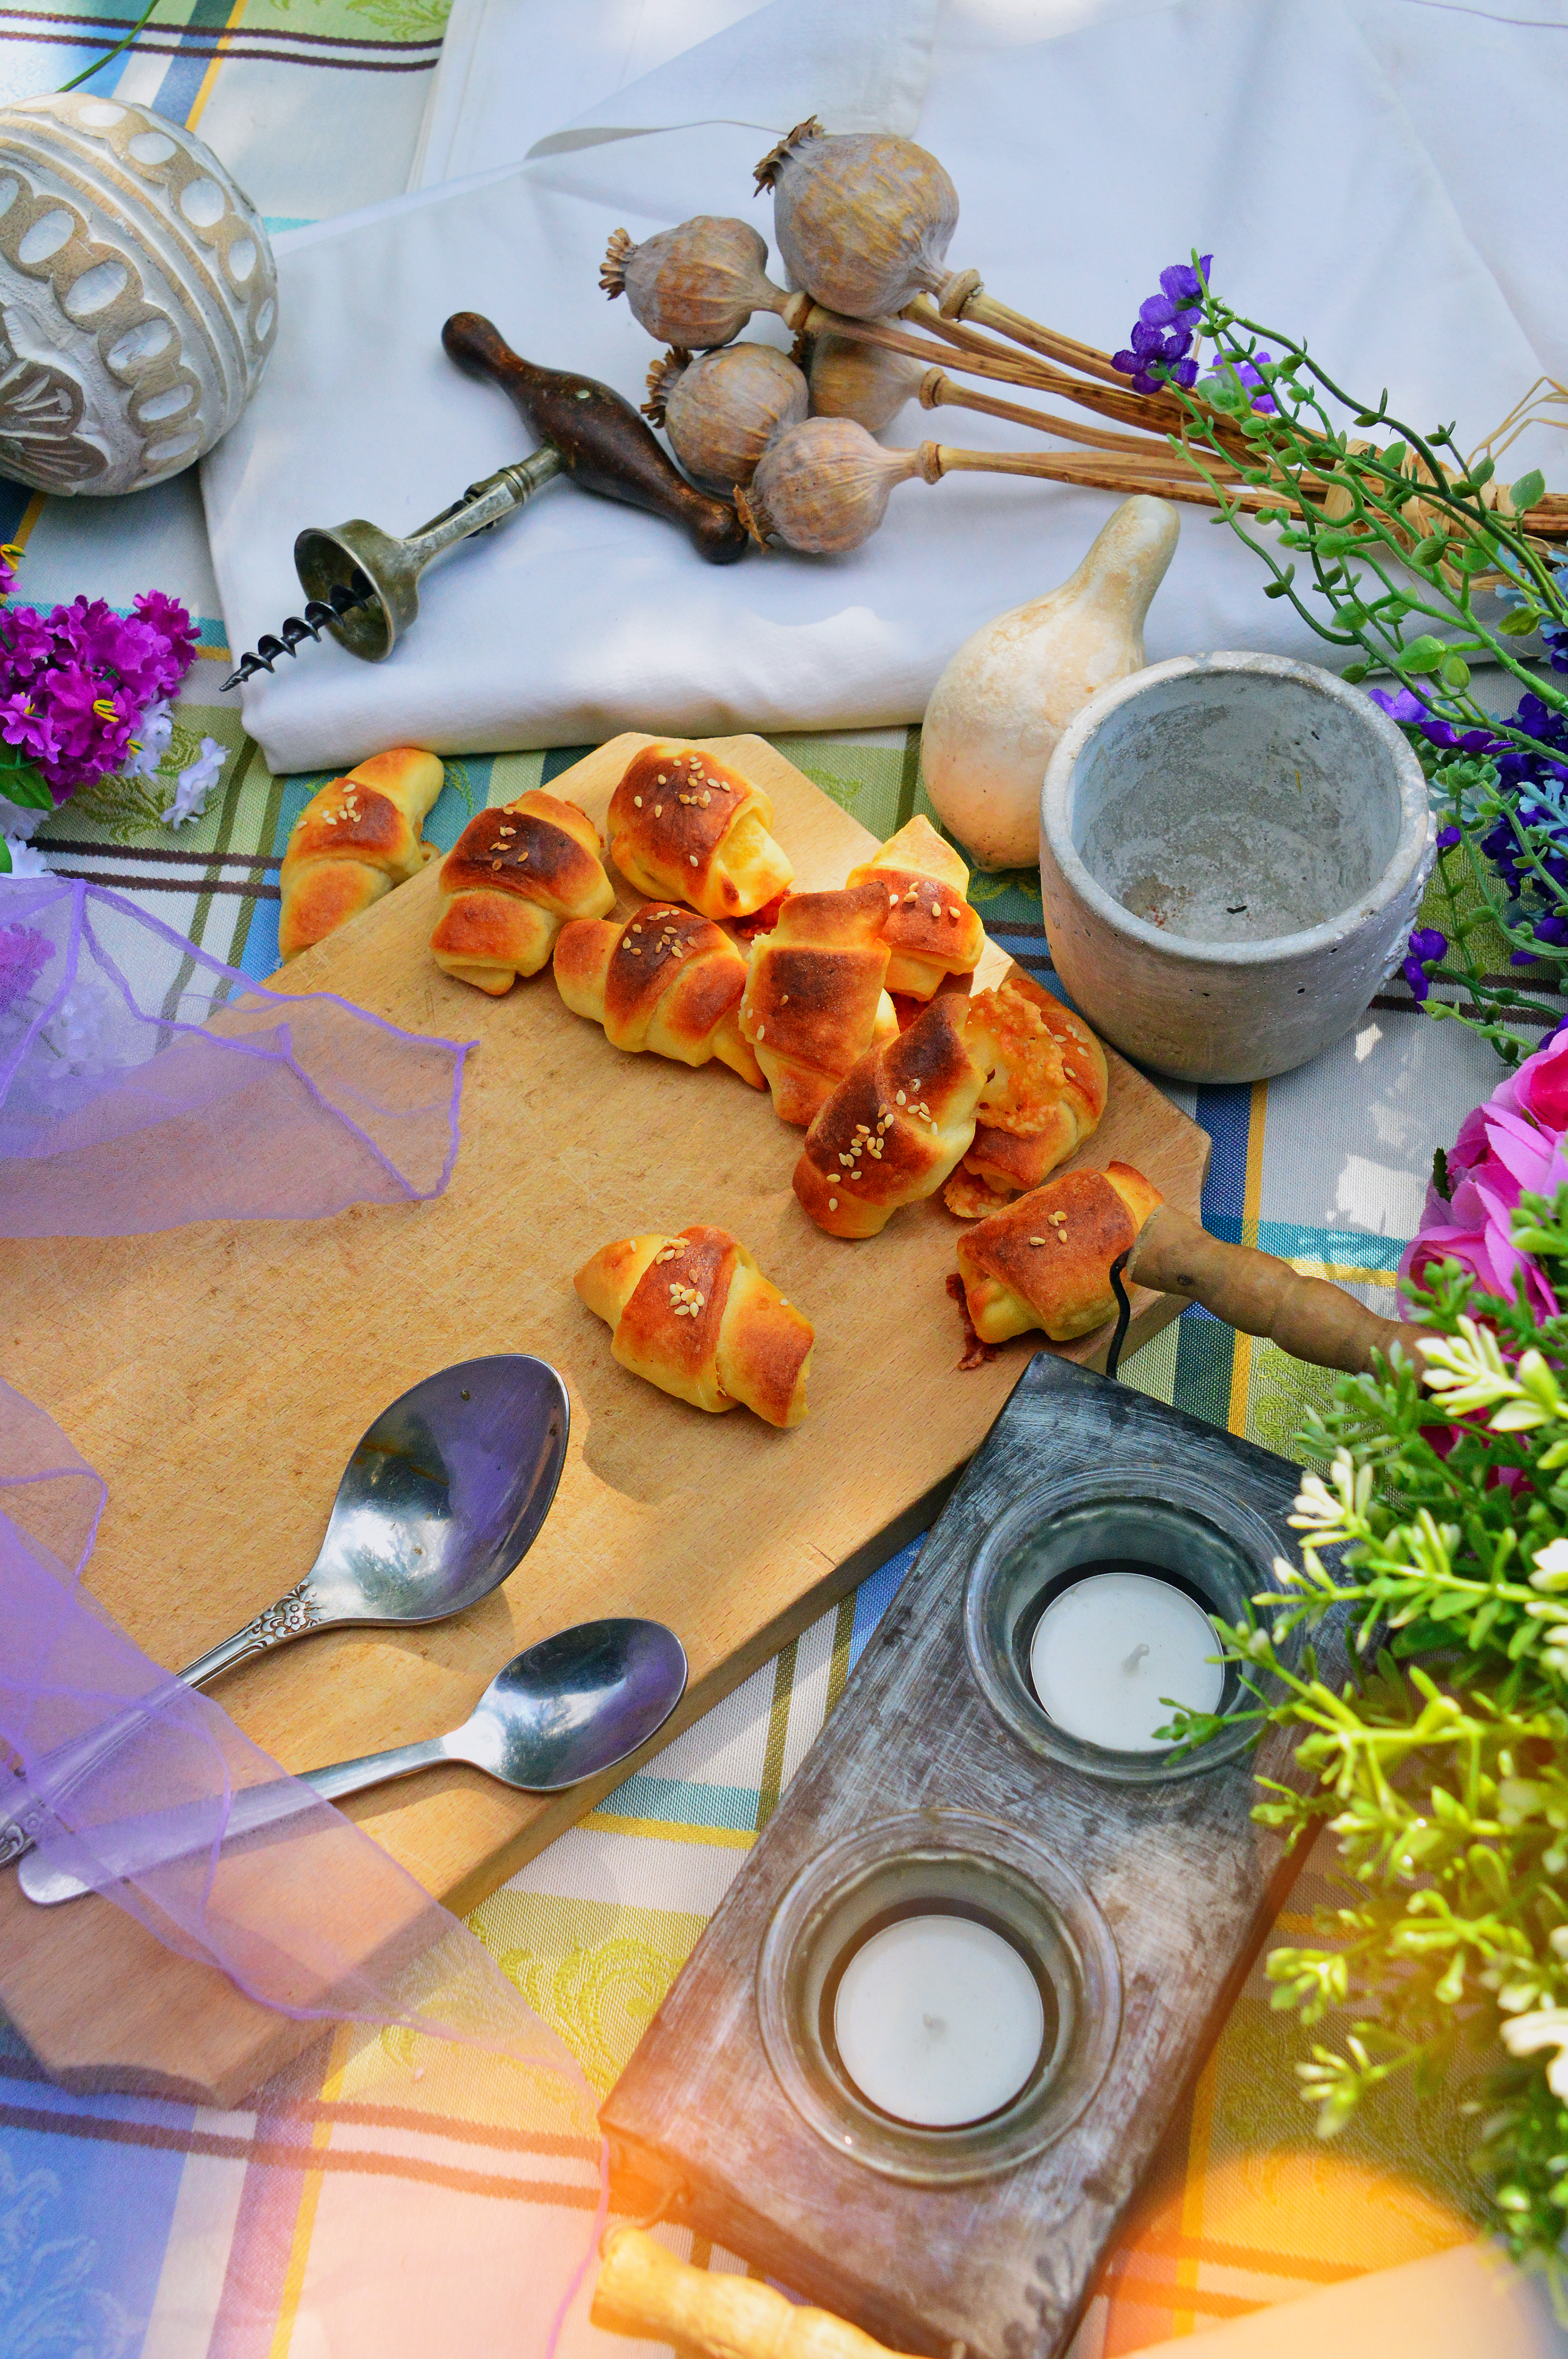
wine, white, glass, outdoor, picnic, summer, bottle, vine, green, wineglass, color, life, red, drink, background, still, two, alcohol, grape, grapes, nature, wooden, leaves, romantic, bread, design, pink, holiday, flower, food, cup, celebration, beautiful, candle, yellow, tea, blue, decoration, decorative, tradition, traditional, table, brunch, vegetable